Stephen Crane

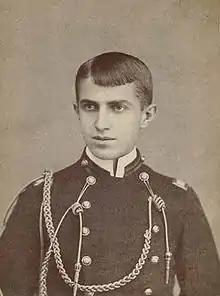
Cadet Crane in uniform at the age of 17

After two years, Crane left Pennington for Claverack College, a quasi-military school. He later looked back on his time at Claverack as "the happiest period of my life although I was not aware of it." A classmate remembered him as a highly literate but erratic student, lucky to pass examinations in math and science, and yet "far in advance of his fellow students in his knowledge of History and Literature", his favorite subjects. While he held an impressive record on the drill field and baseball diamond, Crane generally did not excel in the classroom. Not having a middle name, as was customary among other students, he took to signing his name "Stephen T. Crane" in order "to win recognition as a regular fellow". Crane was seen as friendly, but also moody and rebellious. He sometimes skipped class to play baseball, a game in which he starred as catcher. He was also greatly interested in the school's military training. He rose rapidly in the ranks of the student battalion. One classmate described him as "indeed physically attractive without being handsome", but he was aloof, reserved and not generally popular. Although academically weak, Crane gained experience at Claverack that provided background (and likely some anecdotes from the Civil War veterans on the staff) for "The Red Badge of Courage".